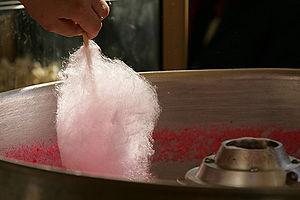
Une barbe à papa à la Basler Herbstmesse de 2005